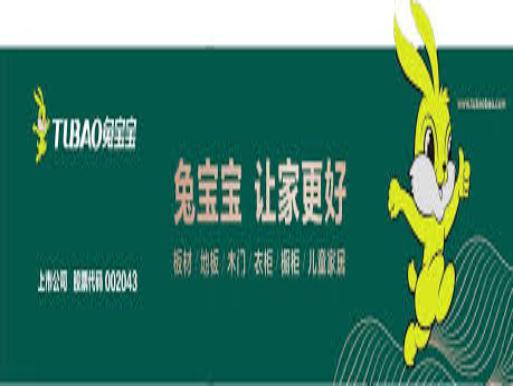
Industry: Others